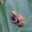
Label: frog